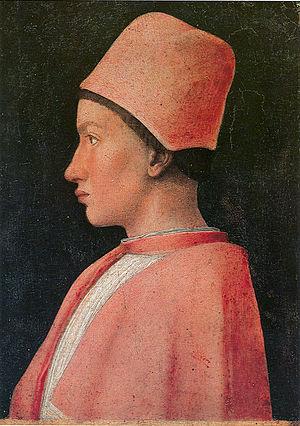
Le musée de Capodimonte est l'un des musées les plus importants de Naples. Il se situe au 1, via Miano, à l'intérieur du parc homonyme, dans un édifice nommé Reggia di Capodimonte, édifié pour Charles de Bourbon, roi de Naples par l'architecte romain Antonio Canevari.
Francesco Gonzaga, surnommé le cardinal de Mantoue est un cardinal italien du XVᵉ siècle. Il est un fils du comte Louis III de Mantoue.
Le Portrait de Francesco Gonzaga est une peinture de l'artiste italien de la Renaissance Andrea Mantegna. Il est conservé au Musée de Capodimonte, à Naples.